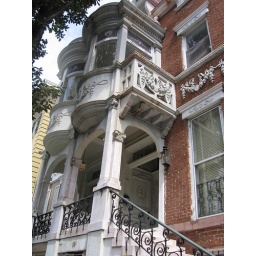
We did the MIdnight in the Garden of Good and Evil walking tour. This was an important house in the book.